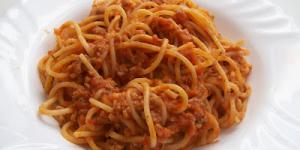
espagueti hecho a la bolonesa